Jeanne de Salzmann

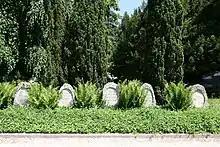
De Salzmann's tomb (centre) in the family grave

She led the Gurdjieff Institute of Paris and continued Gurdjieff's teachings, emphasizing work with the movements, until she died, 101 years old, in 1990.